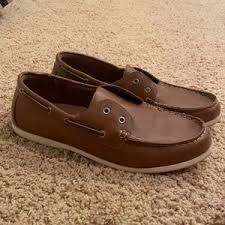
Label: Boat